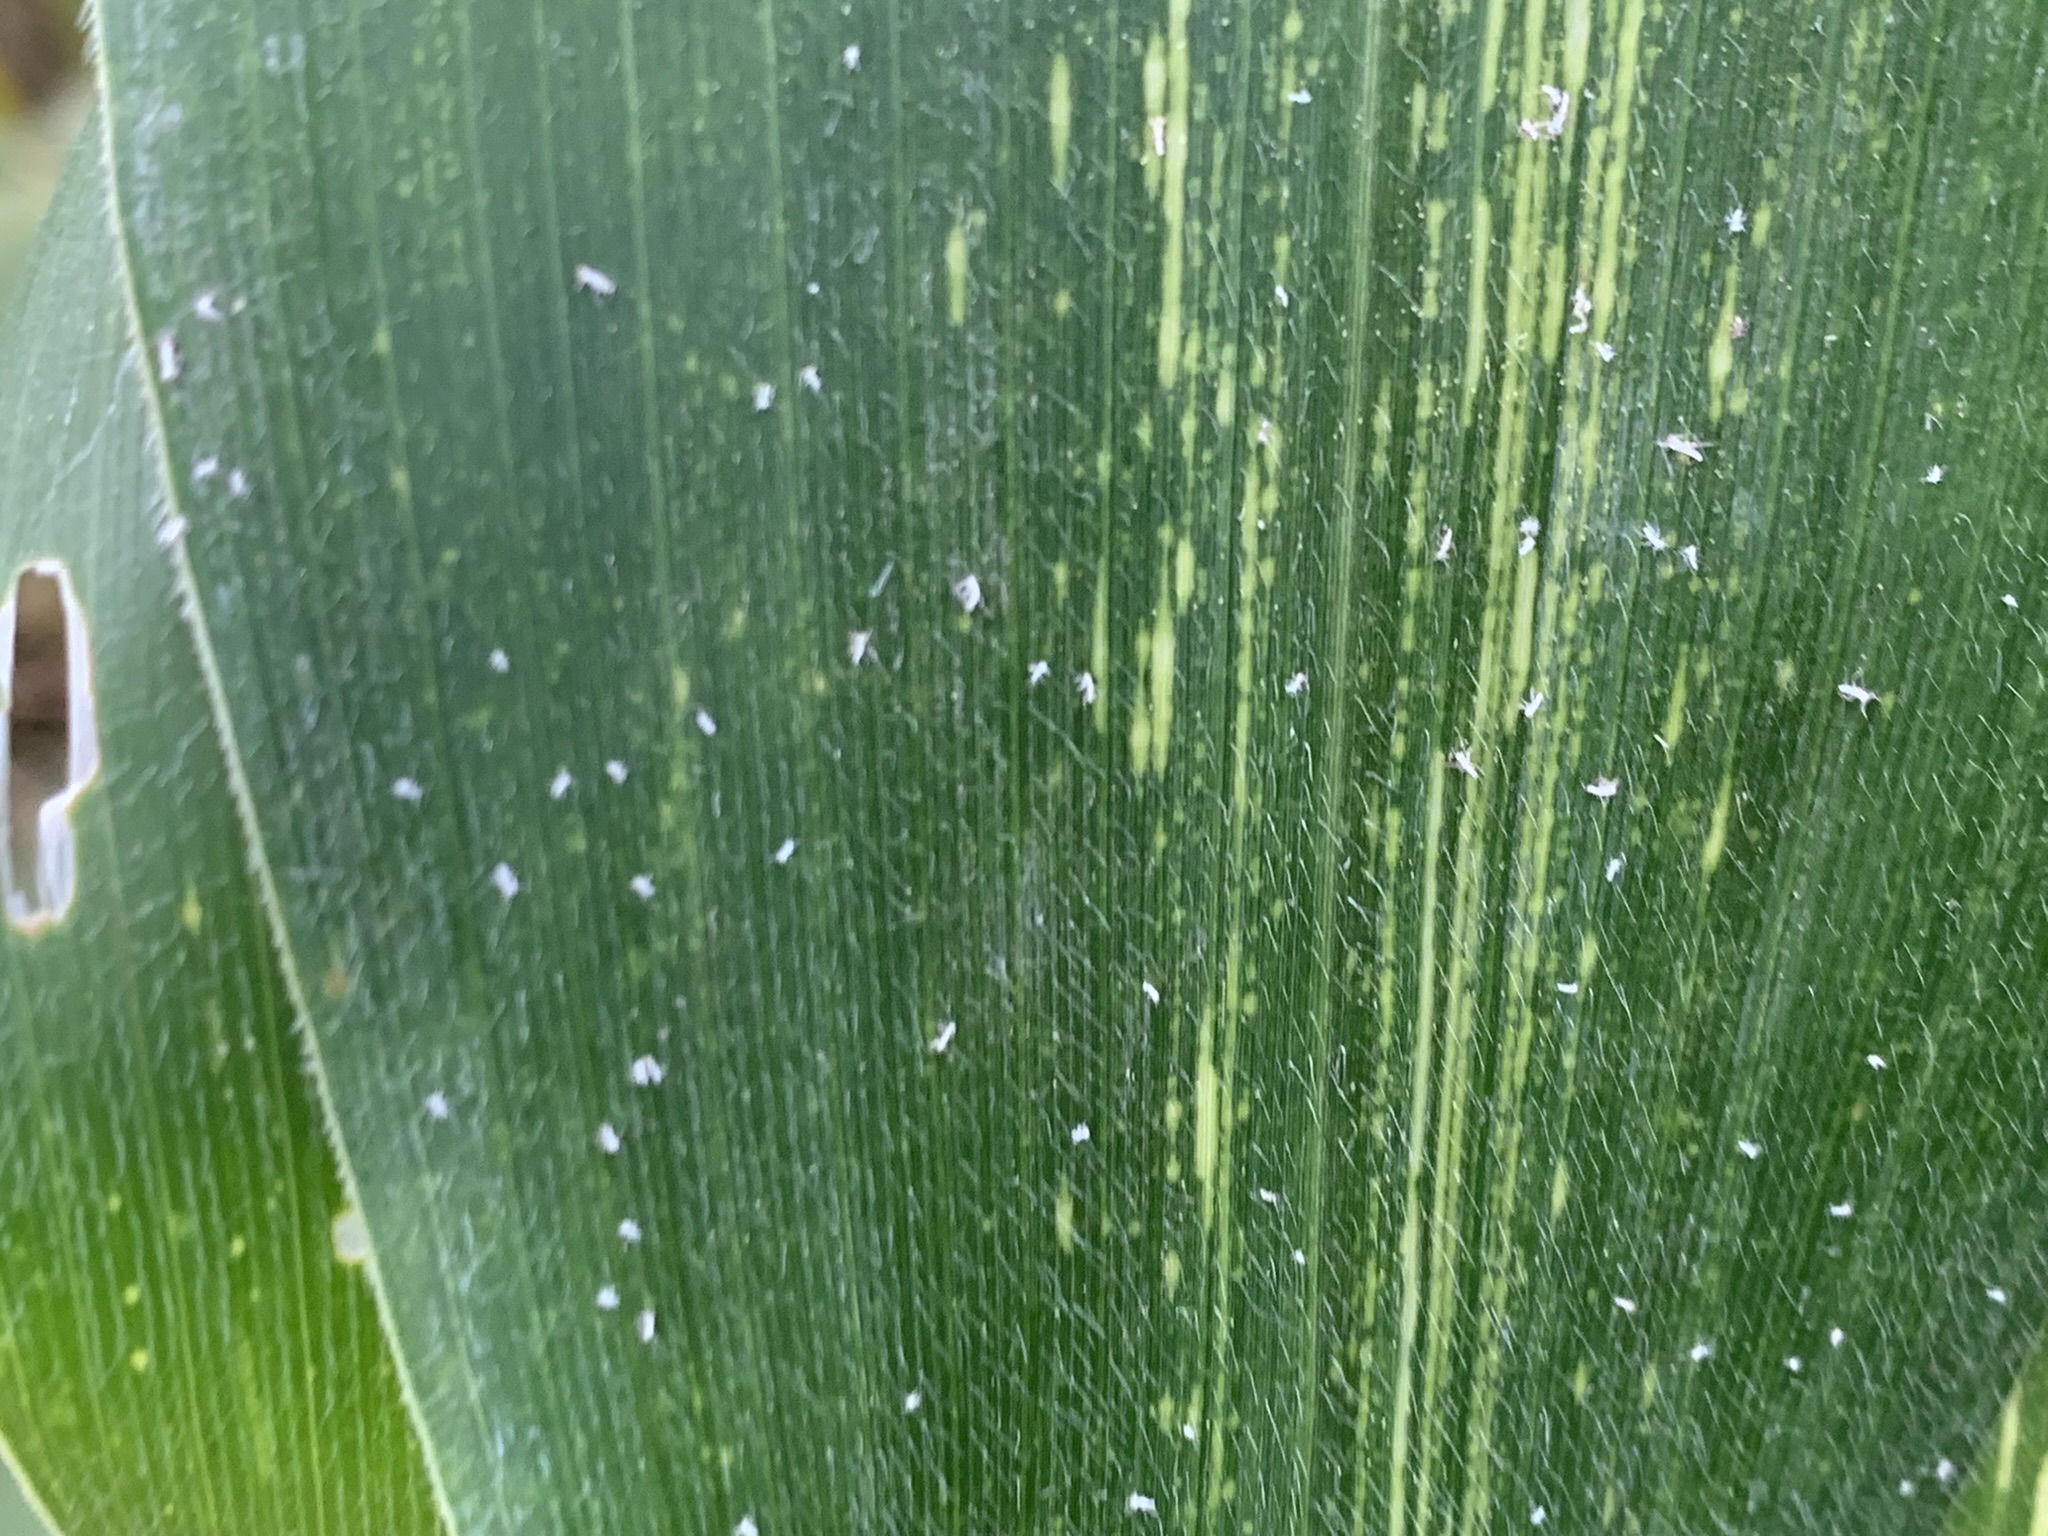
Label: MSV